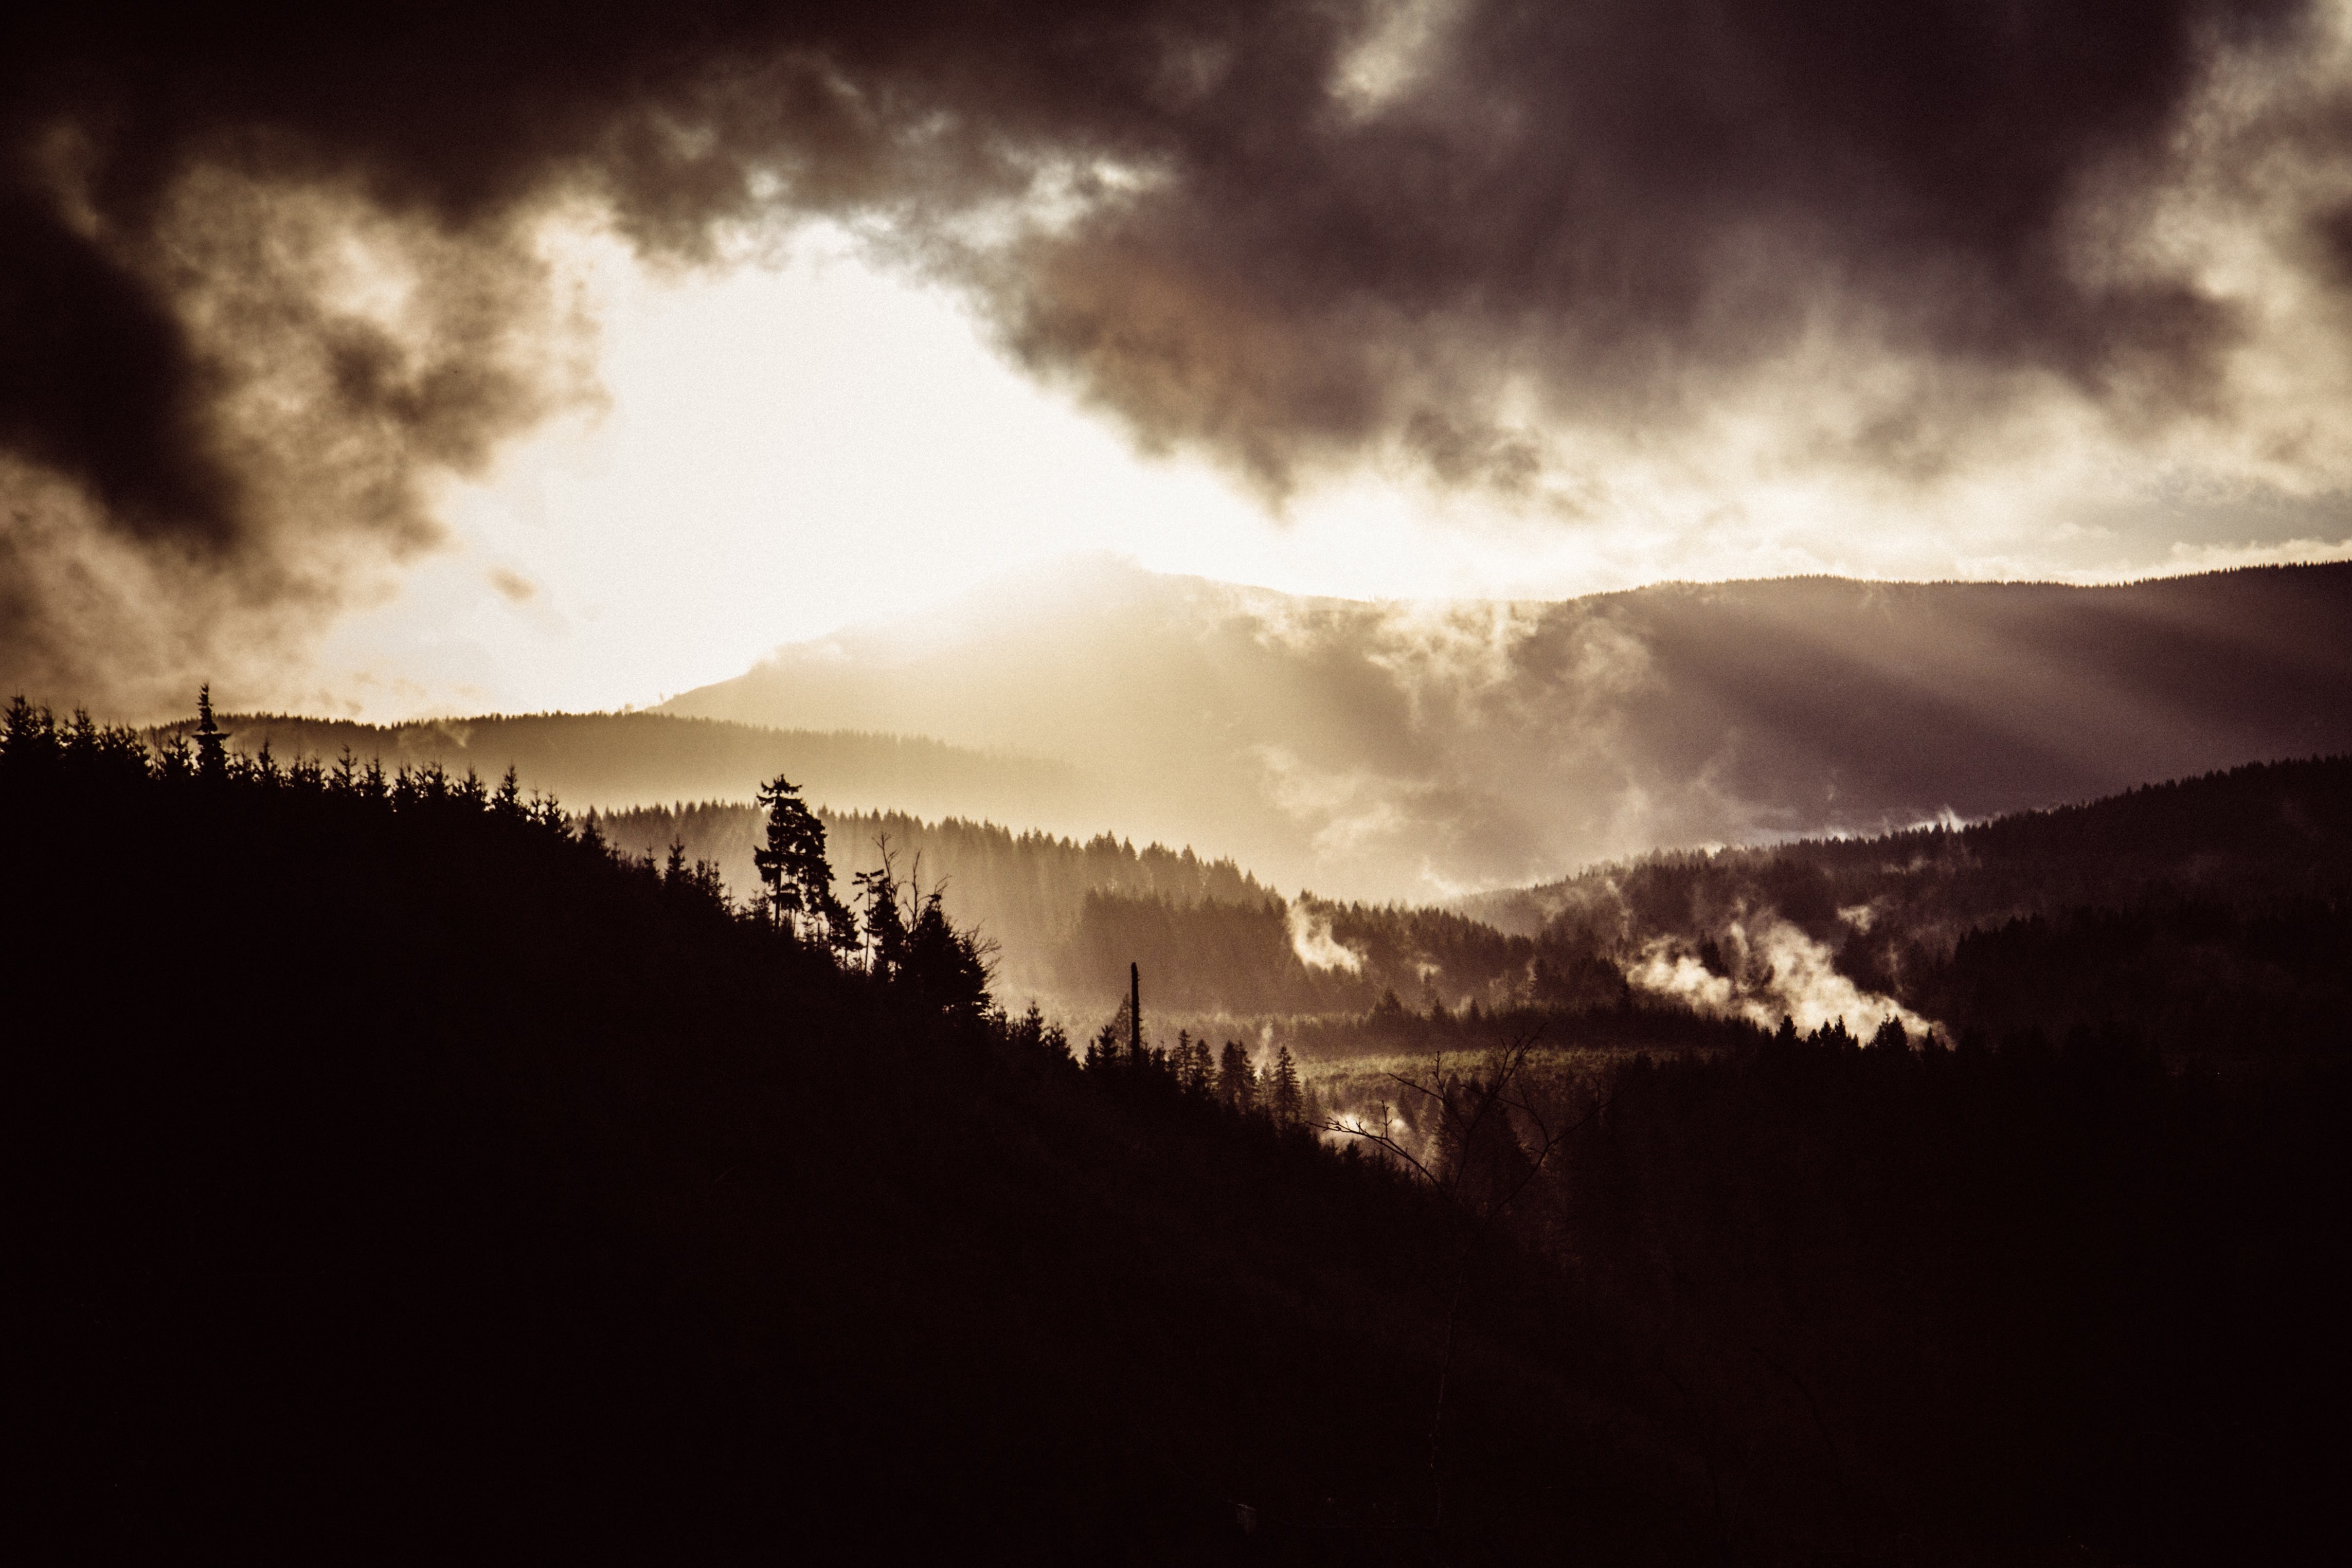
nature, mountain, cloud, sky, sun, sunrise, sunset, mist, night, sunlight, morning, hill, dawn, atmosphere, dusk, evening, darkness, atmospheric phenomenon, mountainous landforms